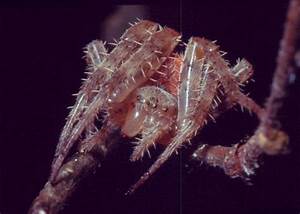
Label: ragno